Ford Transit Connect

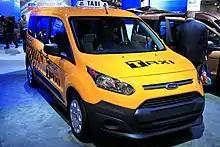
Ford Transit New York City's Taxi of Tomorrow.

In fleet (taxi) applications, Ford markets the Ford Transit Connect Wagon as a replacement for the Ford Crown Victoria P70 (discontinued in 2011). For taxi use, the rear seat is shifted several inches rearward (both to increase legroom and to allow fitment of a partition); a third-row seat is not offered. Other features include rear-seat climate controls and school bus yellow paint.